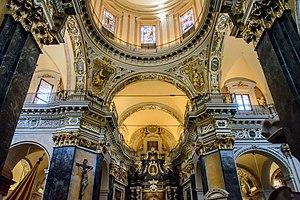
Nice, cathédrale sainte Réparate, transept nord.